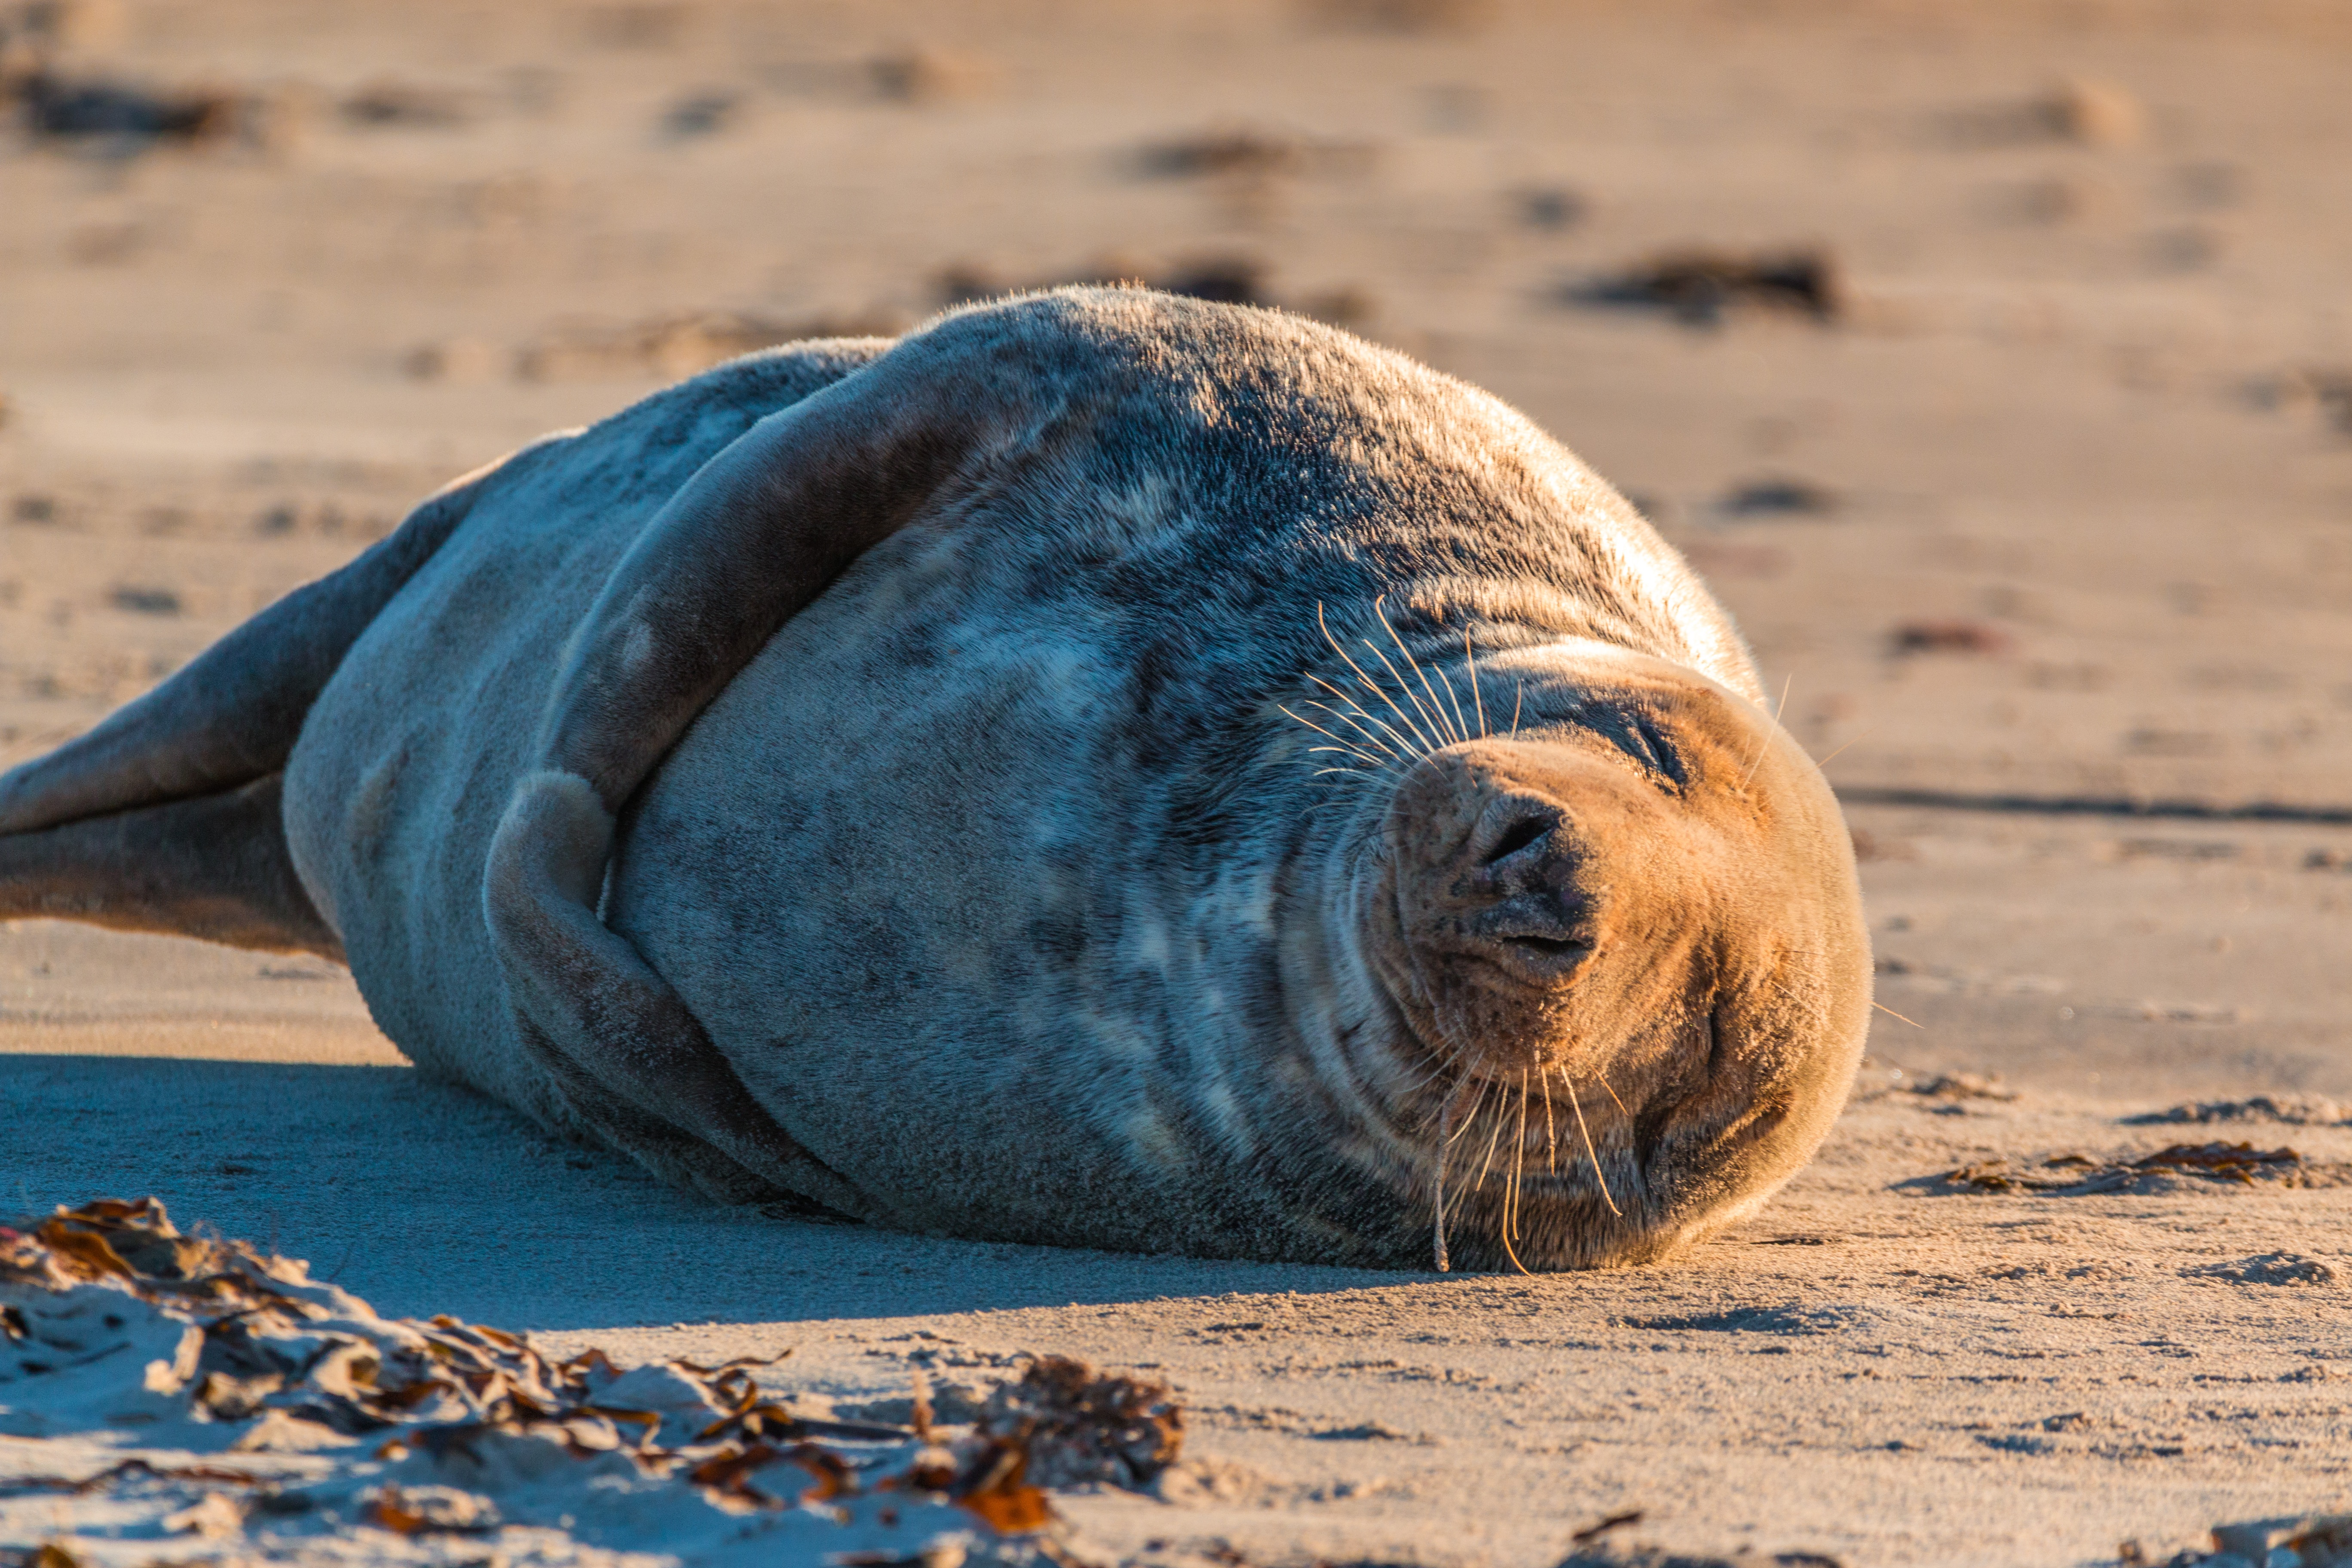
beach, sea, water, sand, dune, wildlife, island, mammal, fauna, close up, crawl, snout, seals, north sea, meeresbewohner, organism, harbor seal, helgoland, sea island, robbe, grey seal, halichoerus grypus, marine mammal, marine biology, terrestrial animal